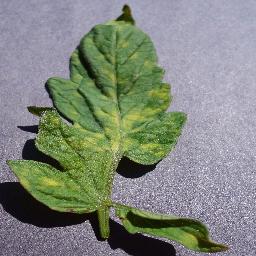
Label: Tomato___Leaf_Mold